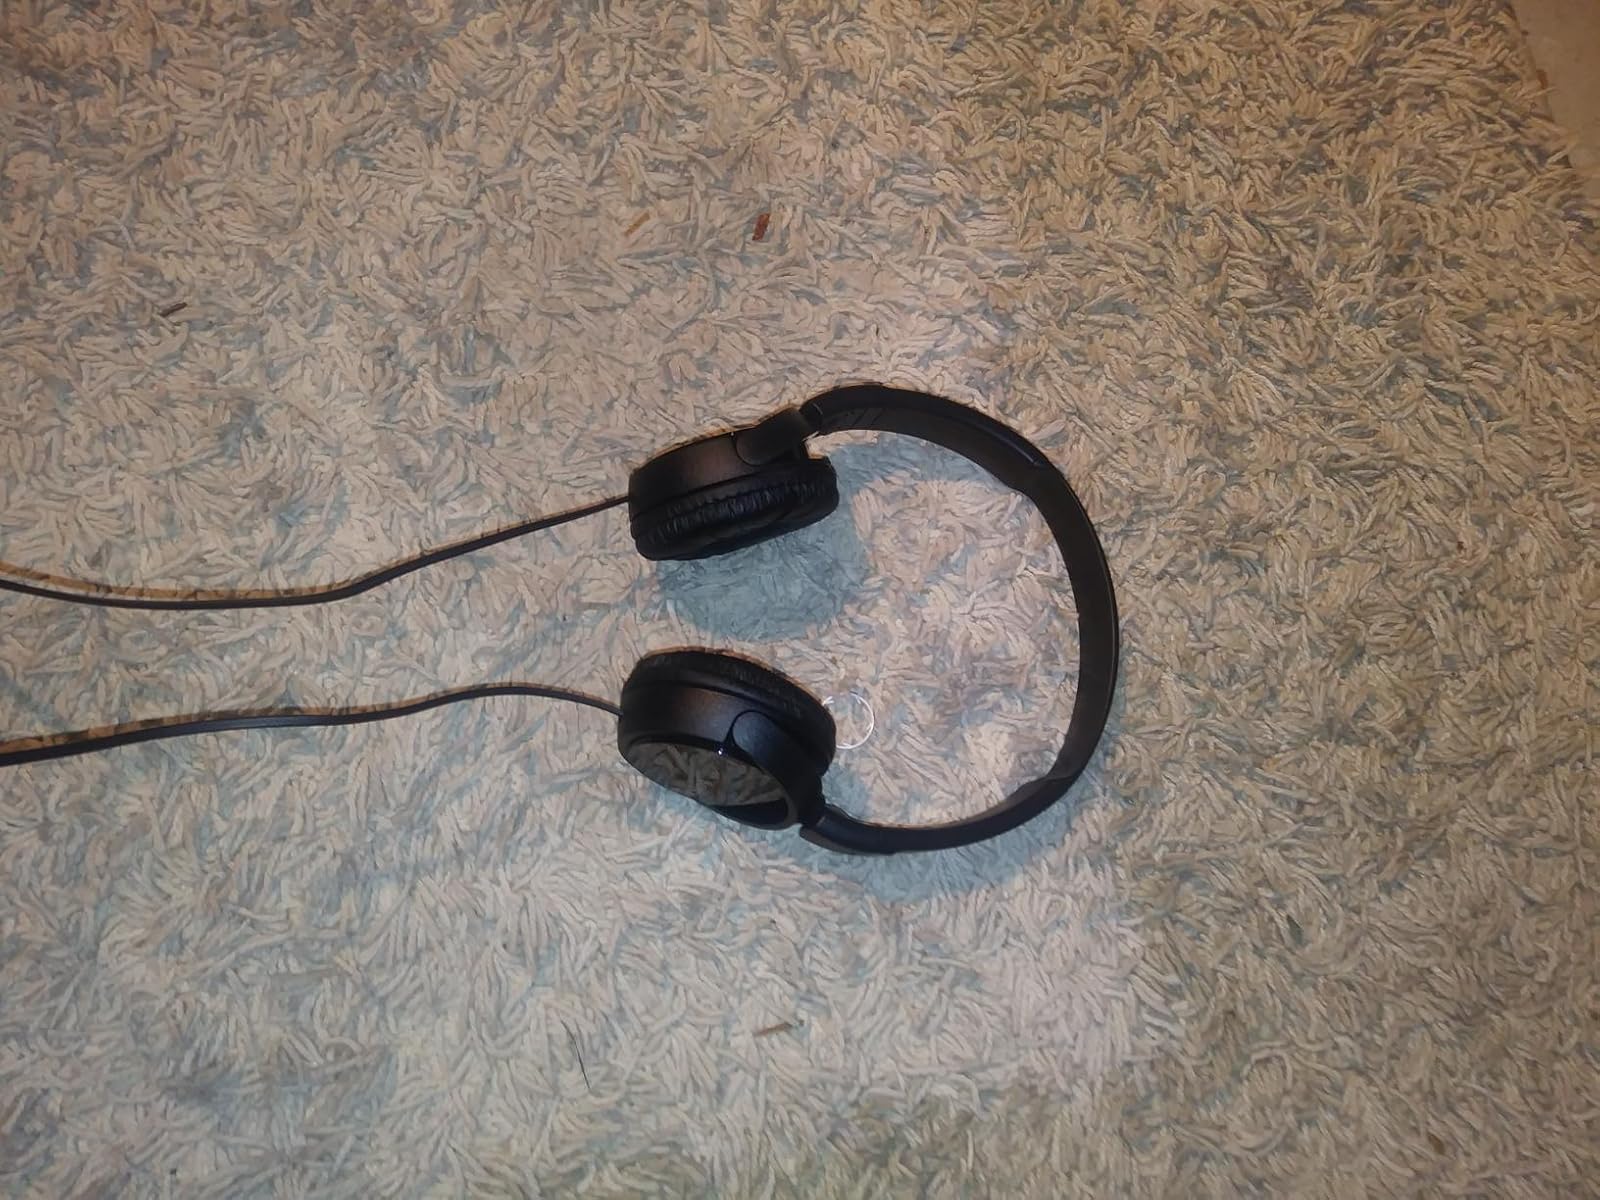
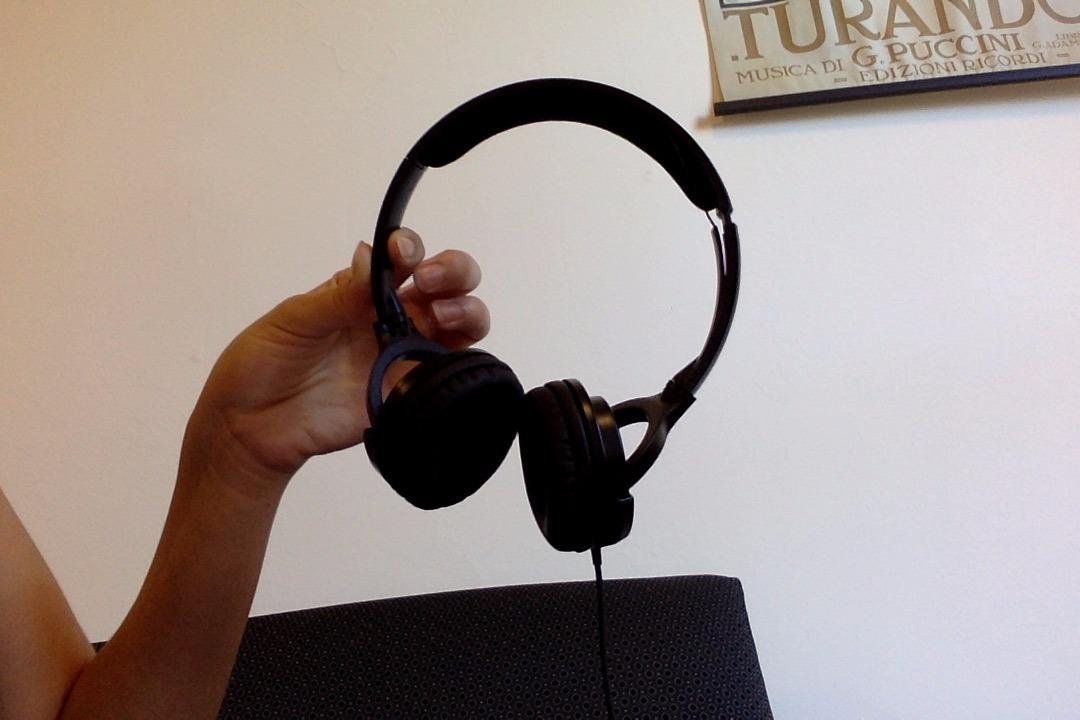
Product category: headphones
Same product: no